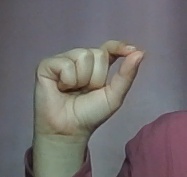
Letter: fa